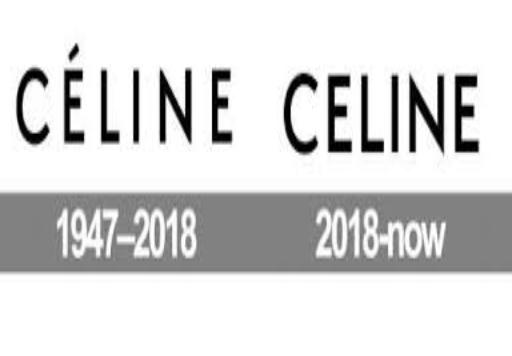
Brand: Celine
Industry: Clothes